Bayside, Queens

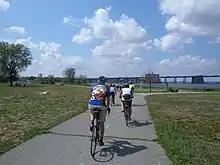
Little Bay Park

Oakland Gardens is a middle class neighborhood in southern Bayside, bounded to the north by the Long Island Expressway, to the east by Alley Pond Park, to the south by Union Turnpike, and to the west by Cunningham Park. Bayside proper is to the north, and Queens Village and Bellerose are to the south and southeast, respectively. Fredrick Newbold Lawrence built a mansion in the area in 1847 called The Oaks, and the neighborhood's name probably derives from that estate. Many people refer to Oakland Gardens as "southern Bayside". Its median income is $54,031.